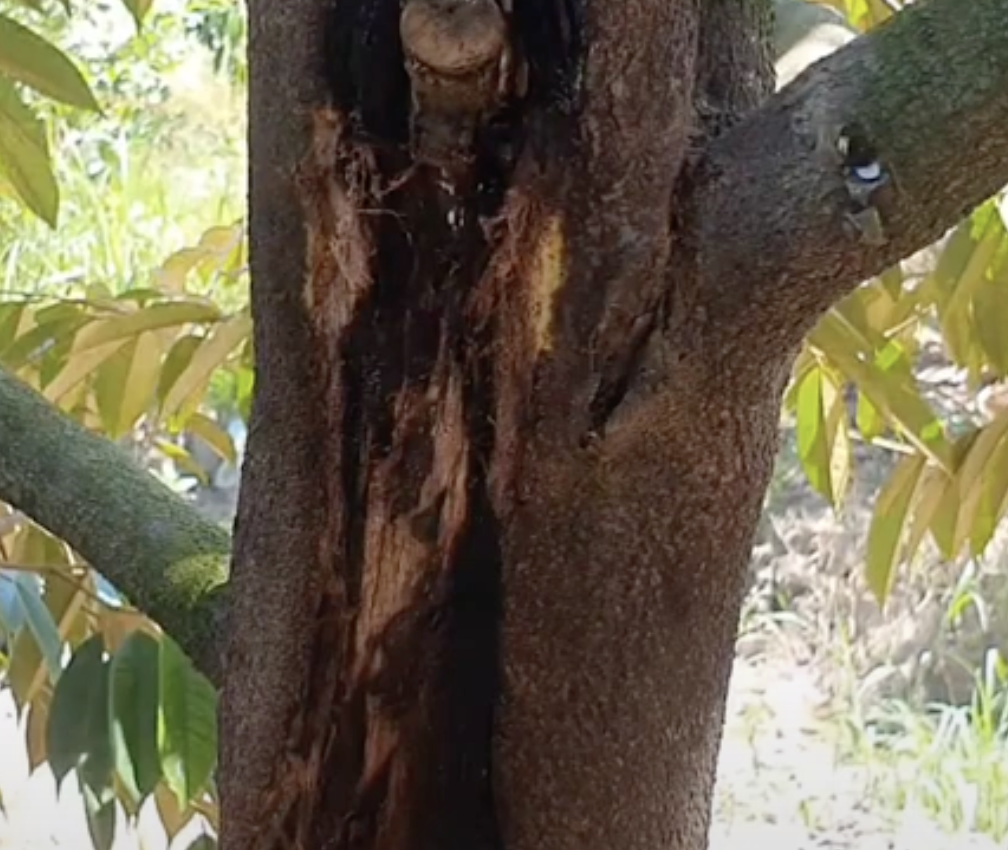
Label: stem_cracking_ gummosis